Mary Ellen Coster Williams

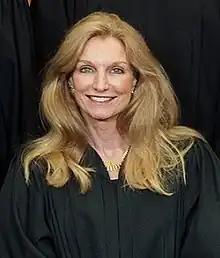
Williams in 2017

Mary Ellen Coster Williams (born April 3, 1953) is a former judge of the United States Court of Federal Claims, appointed to that court in 2003 by President George W. Bush.